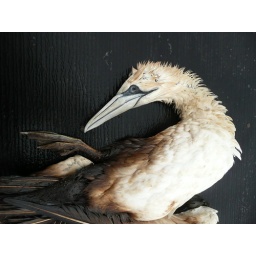
Found on beach on my way to Eastbourne . Even in Death they are majestic birds !!!